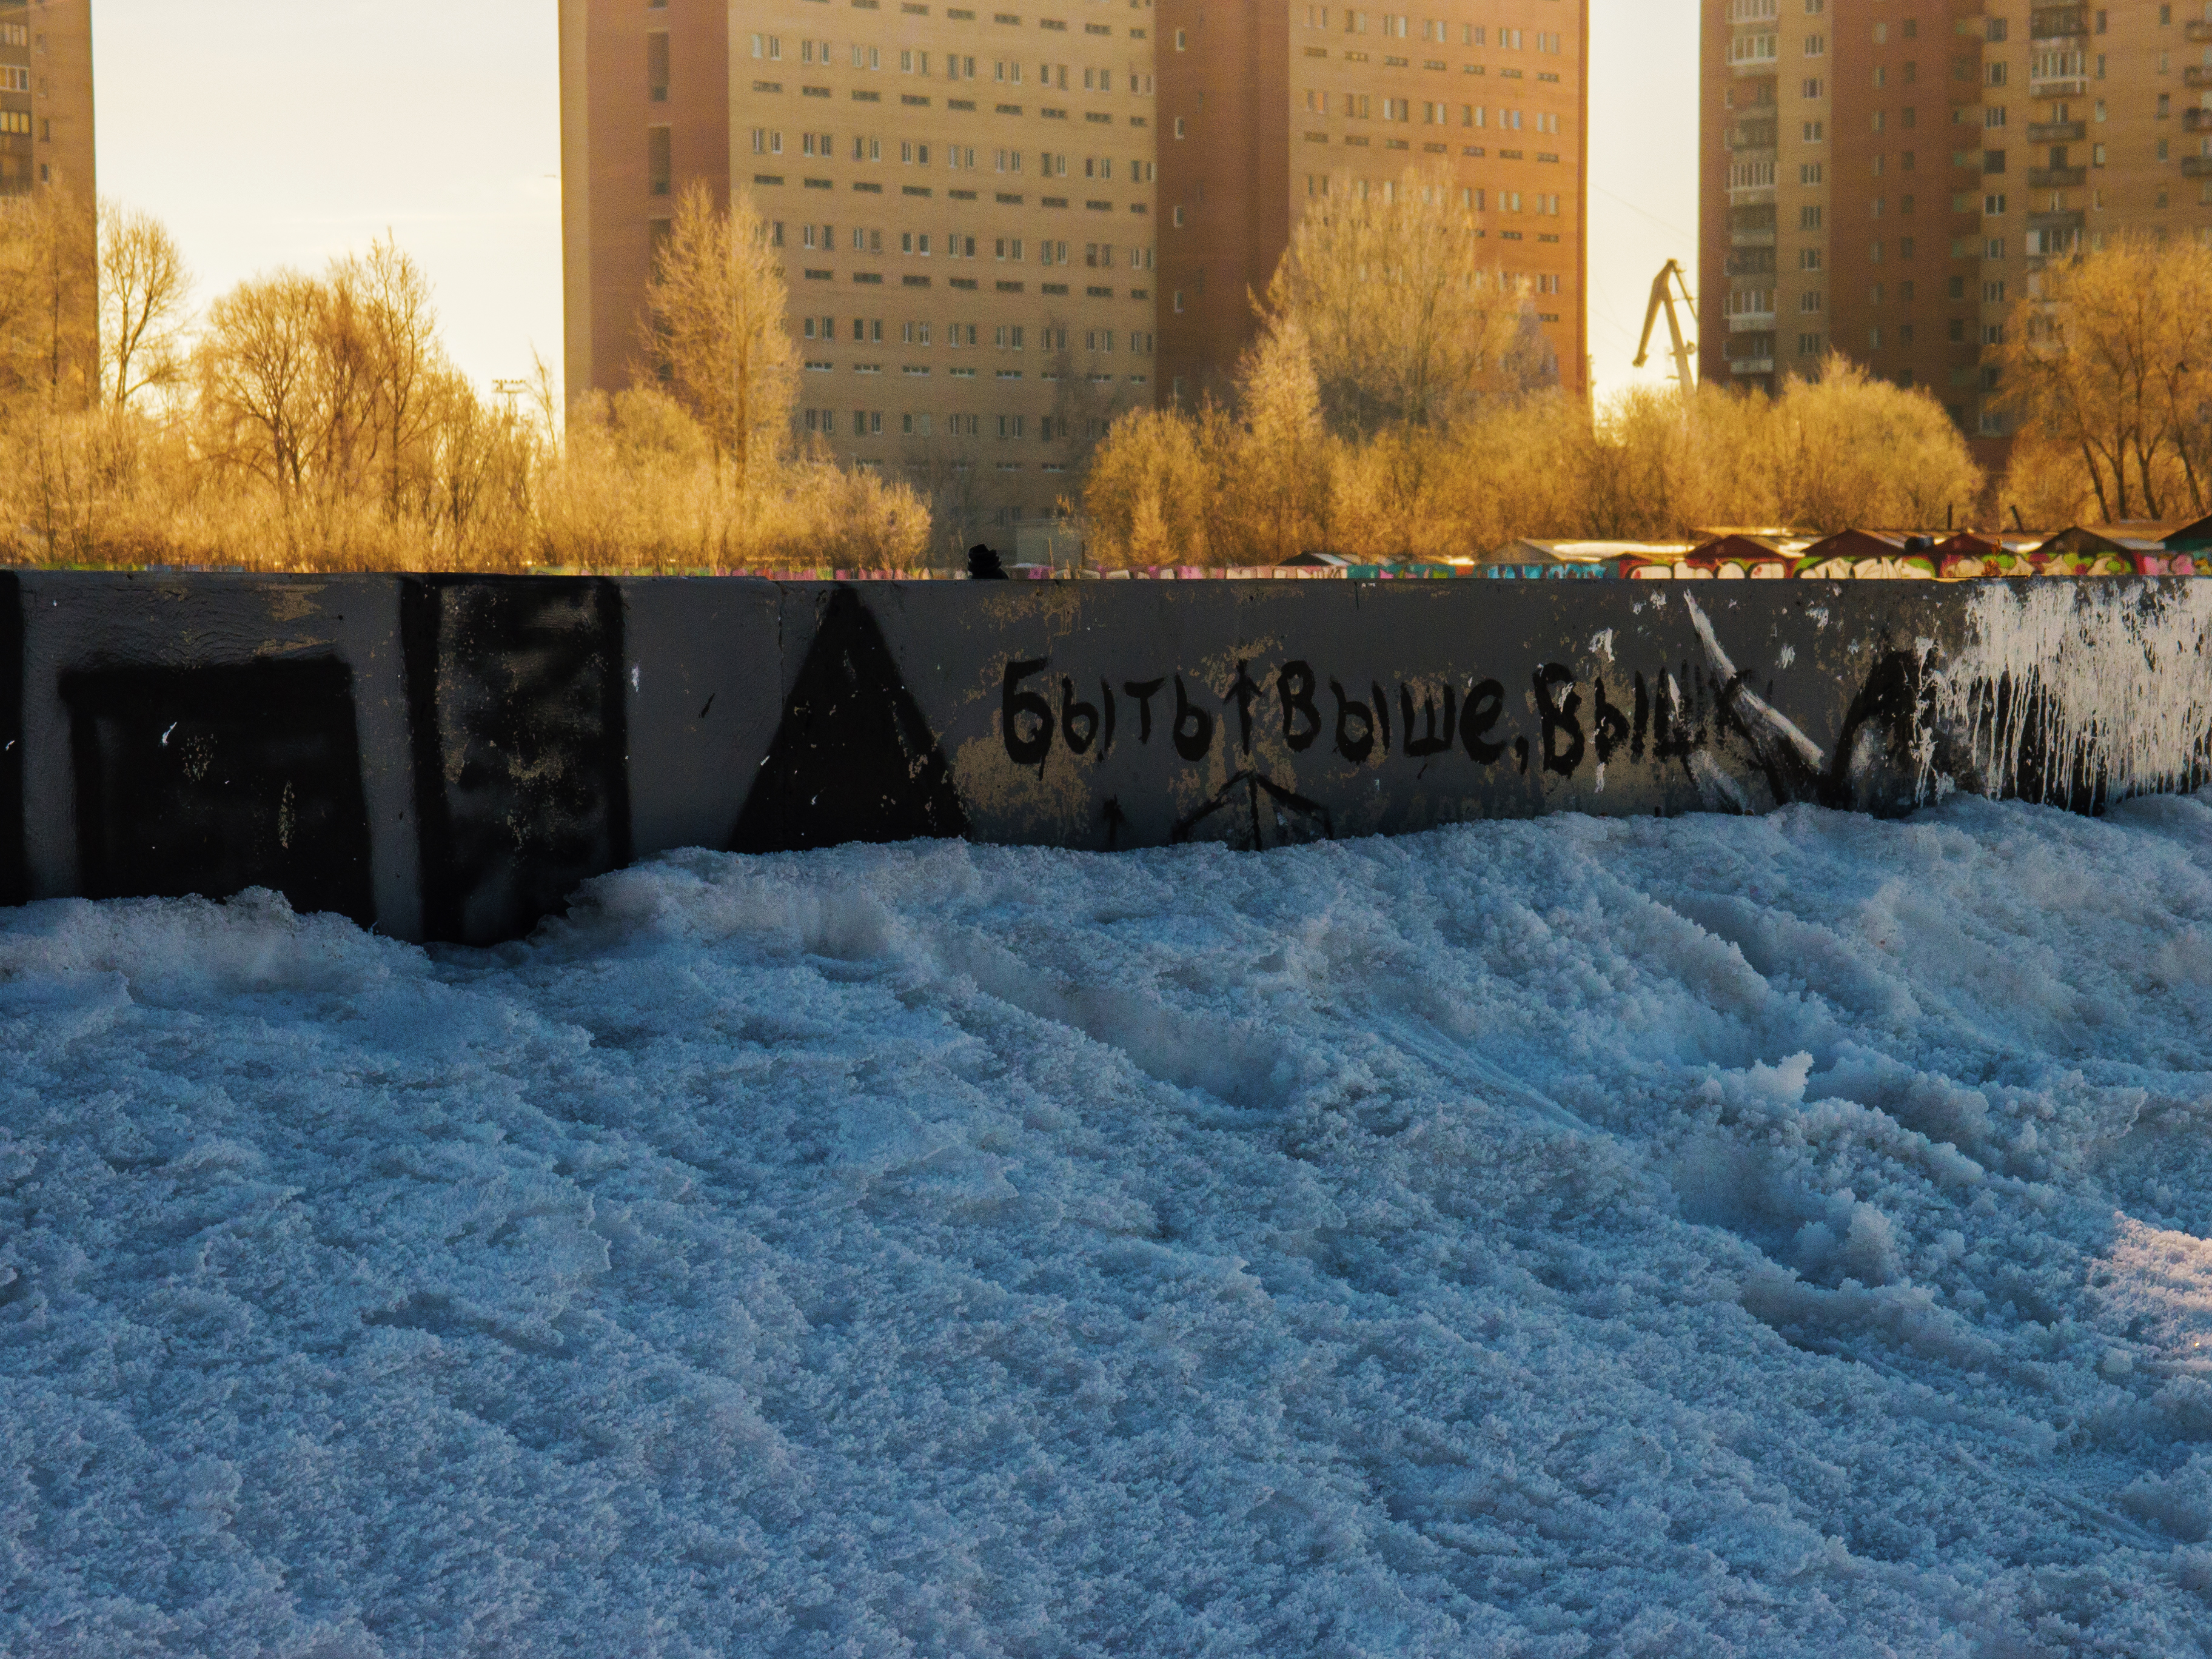
images, water, daytime, building, light, nature, snow, plant, tree, architecture, sunlight, freezing, body of water, biome, grass, line, wall, neighbourhood, morning, city, tower block, natural landscape, sky, font, waterway, landmark, Tints and shades, metropolitan area, road, urban design, urban area, horizon, human settlement, cityscape, landscape, winter, reflection, evening, condominium, roof, shadow, town, bridge, water feature, frost, street, night, facade, metal, skyline, autumn, river, ice